Metropolis of Chalcedon

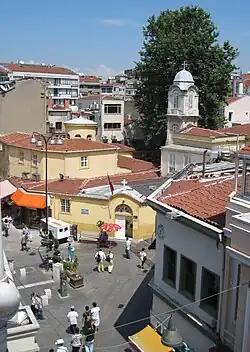
The small church of St Euphemia that serves as the cathedral of Chalcedon.

In 1923, after the Treaty of Lausanne and the subsequent Population exchange between Greece and Turkey, all of the Greek Orthodox population in Anatolia had to move to Greece, with the exception of the Asian outskirts of Constantinople. Thus, the metropolis of Chalcedon became the only active metropolis of the Ecumenical Patriarchate in Anatolia, and one of the four in Turkey. During the anti-Greek Istanbul Pogrom of September 1955, eleven churches under the jurisdiction of the Metropolis of Chalcedon were destroyed, while the remaining three church buildings were saved. Moreover, the fanatical mob attacked the metropolitan mansion and humiliated metropolitan bishop Thomas, dragging him through the streets half naked for hours.